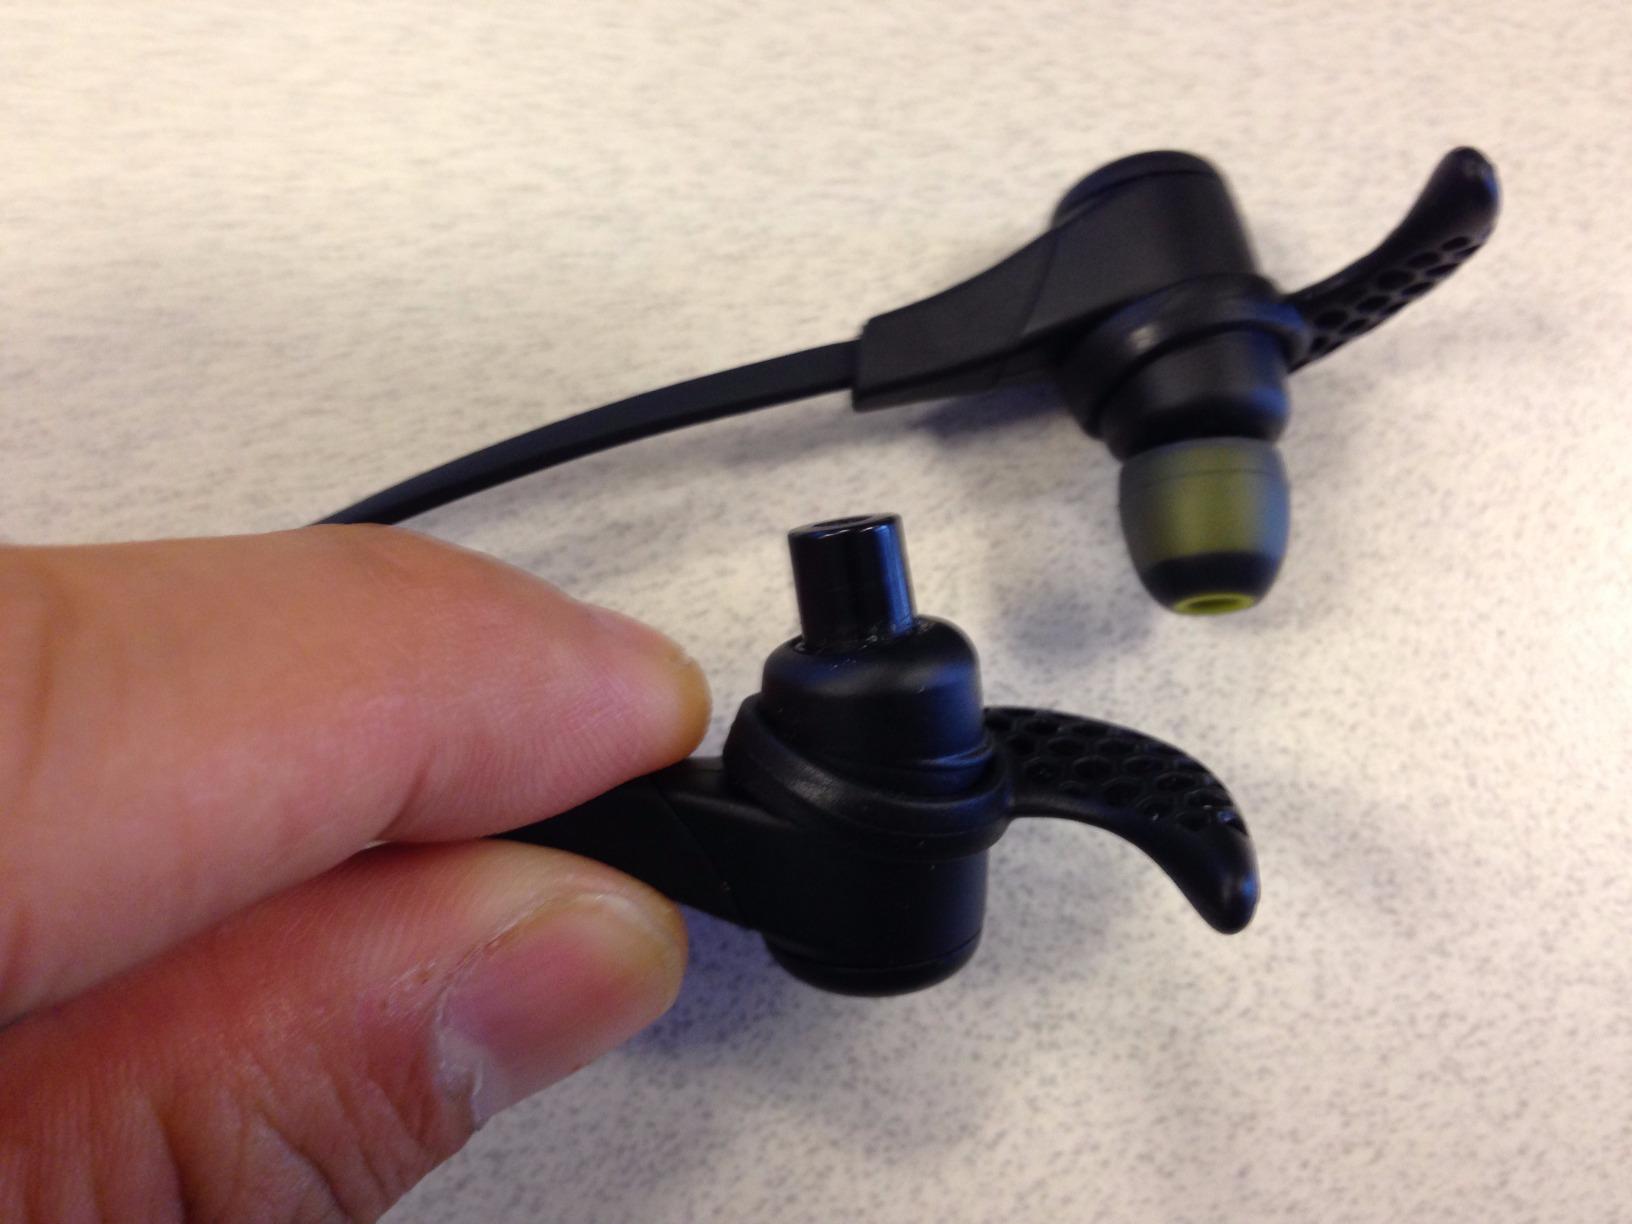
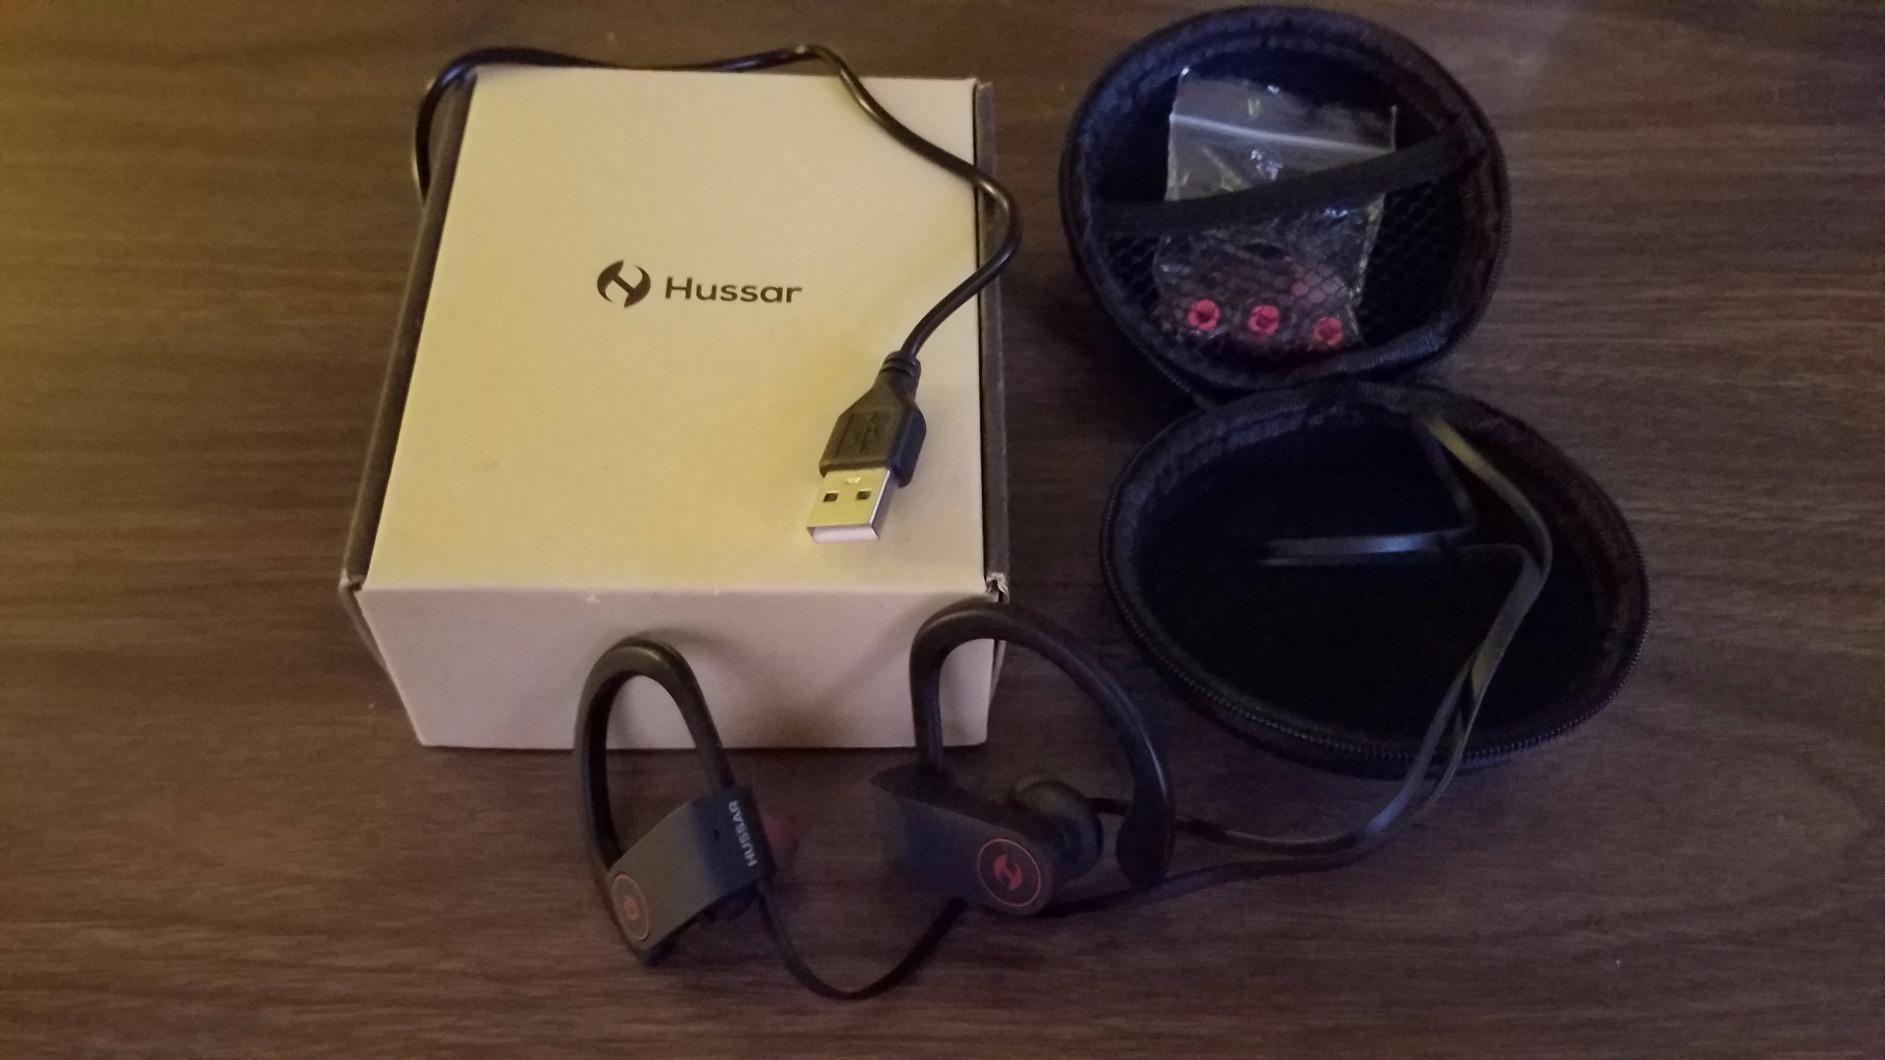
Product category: headphones
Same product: no